Scoville Park

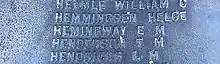

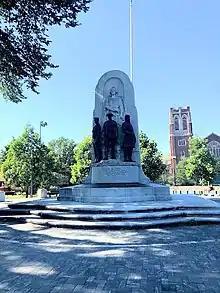
"Peace Triumphant" in 2018. The female figure in the center is Columbia.

The Oak Park-River Forest War Memorial, known as "Peace Triumphant", is a memorial to the veterans of World War I located at the top of the hill on the park's north end. The monument was erected in 1925 by citizens of Oak Park and neighboring River Forest, who donated the $52,573.63 needed to build the granite and bronze monument to community members who fought in the war. The monument includes three bronze statues, representing the armed forces of land, sea and air. The monument includes the names of 2,446 residents who served in World War I from Oak Park and River Forest, including Ernest Hemingway, who grew up nearby and sledded down the hill as a boy. Vice President Charles G. Dawes attended the dedication, on Armistice Day, 1925.